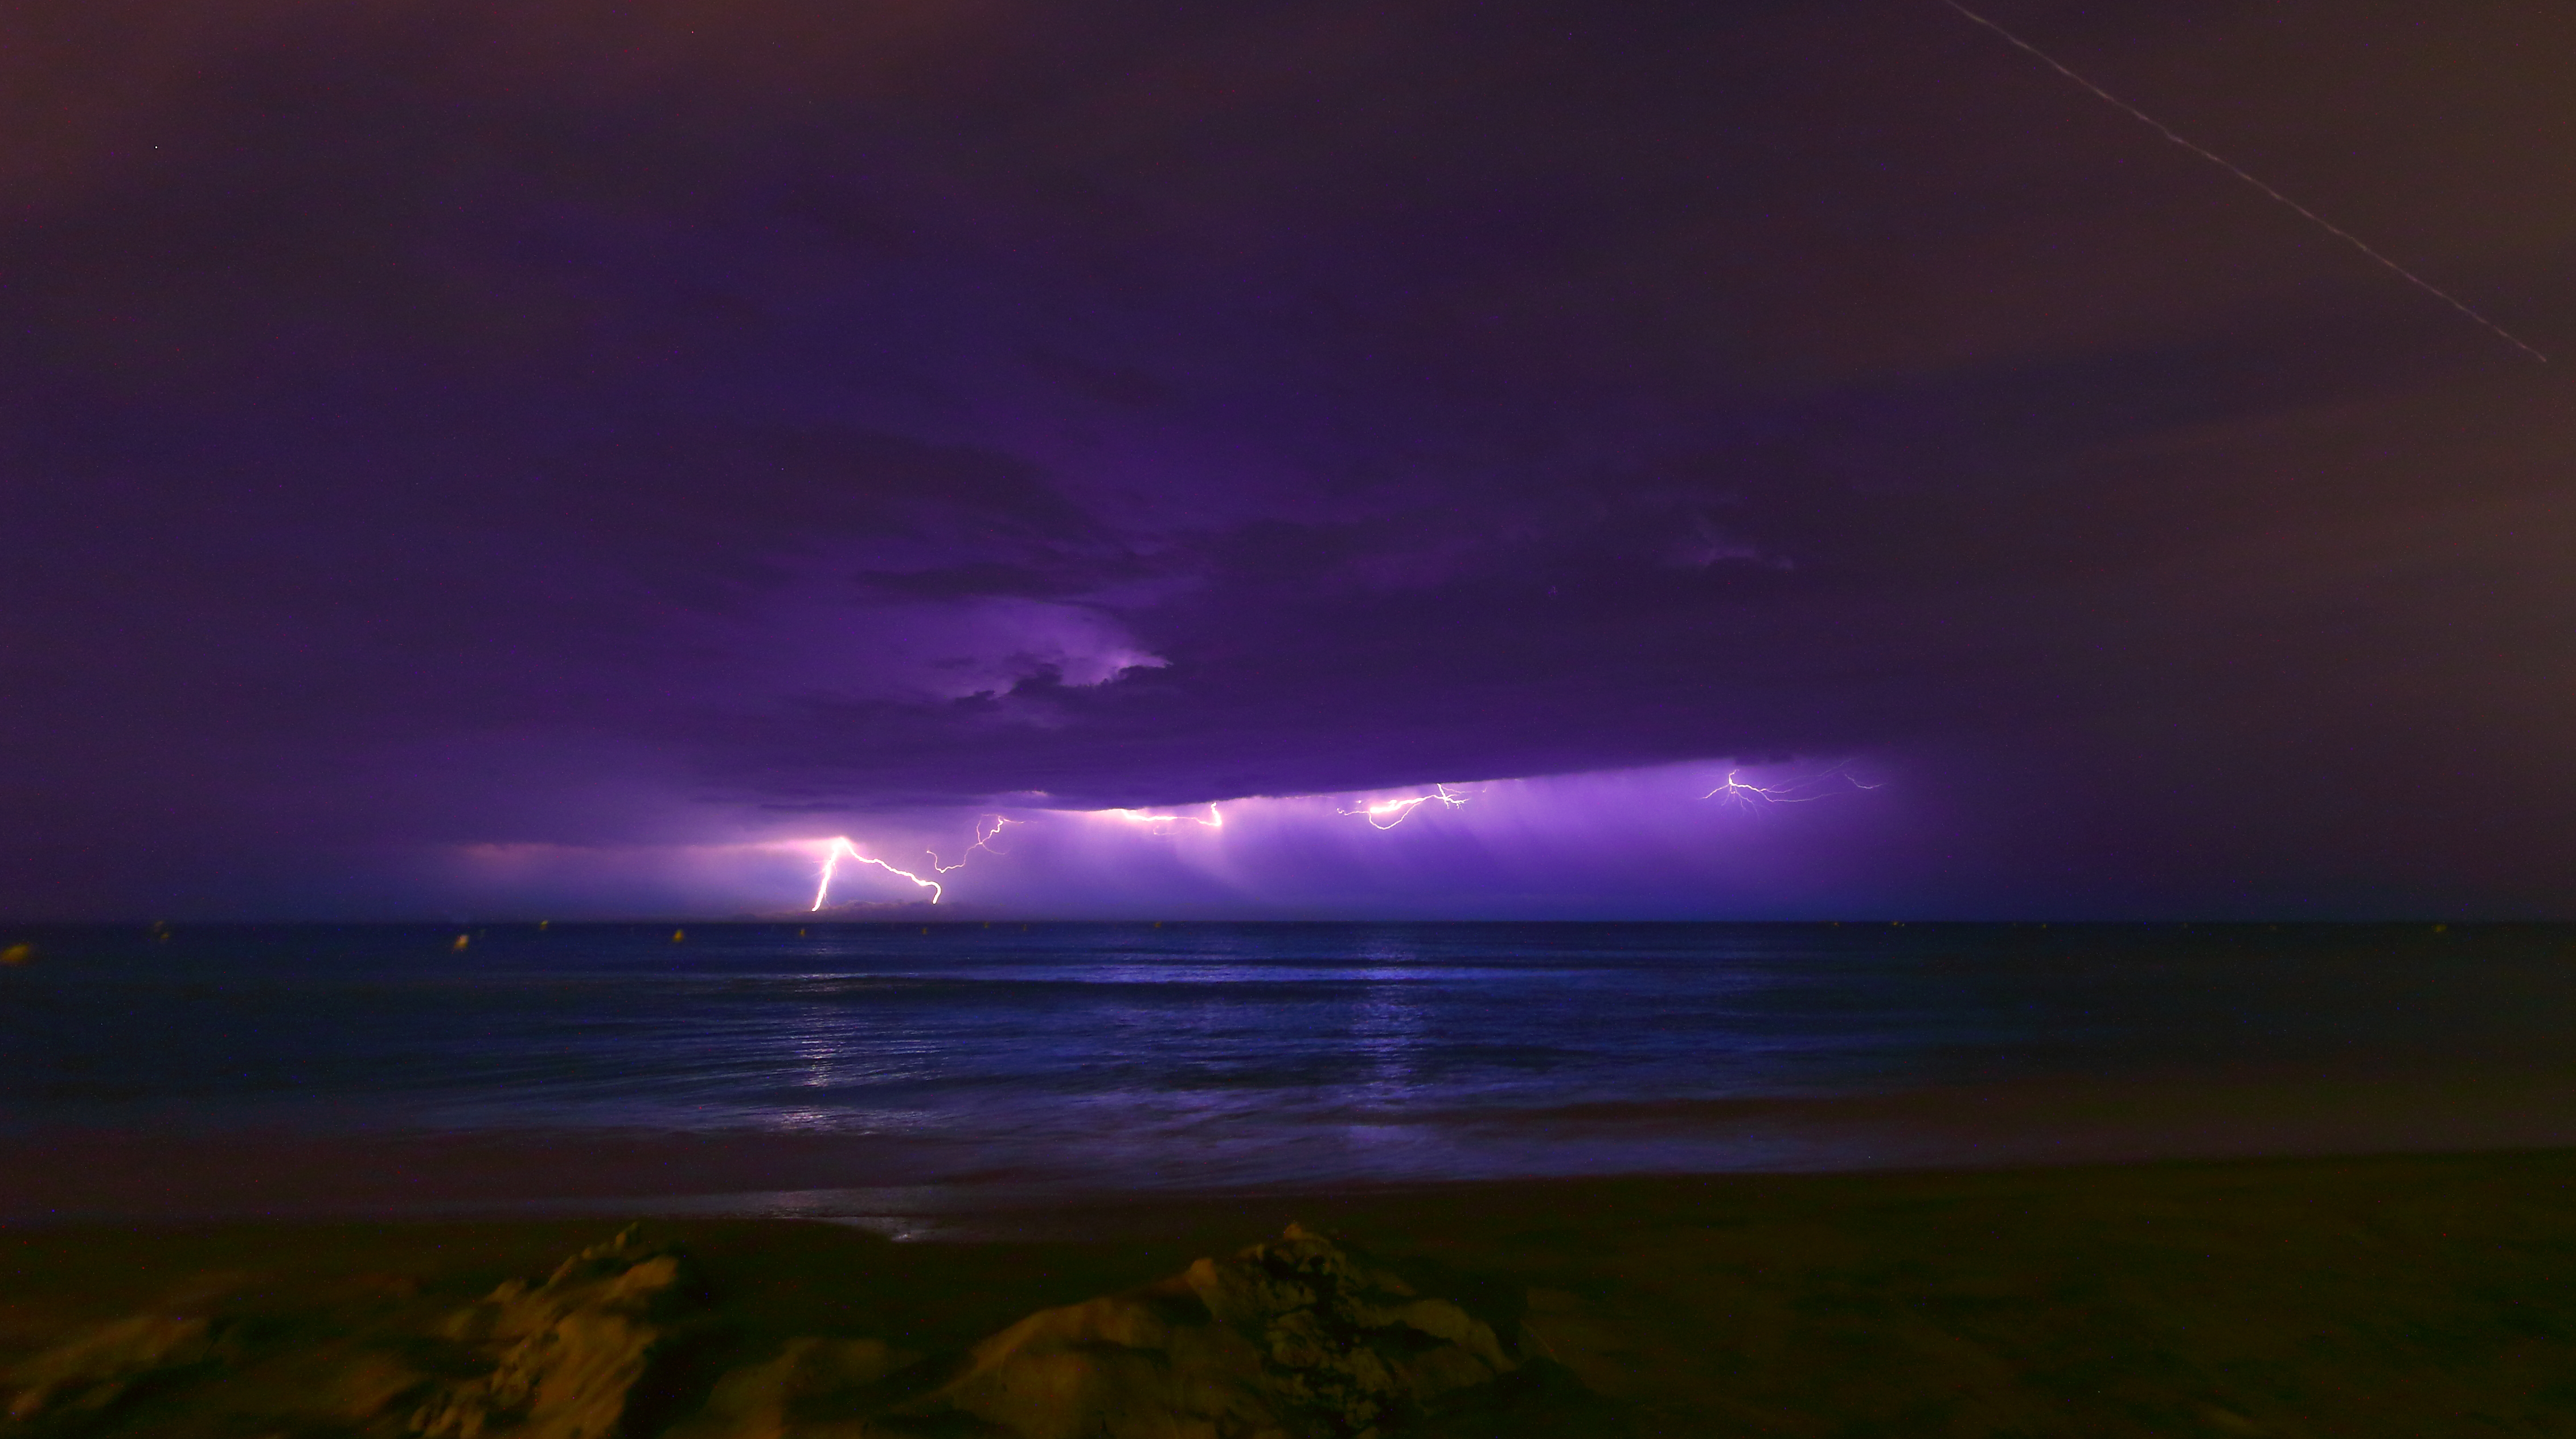
sea, ocean, horizon, light, cloud, sunset, night, dawn, atmosphere, dusk, evening, reflection, weather, darkness, lightning, thunder